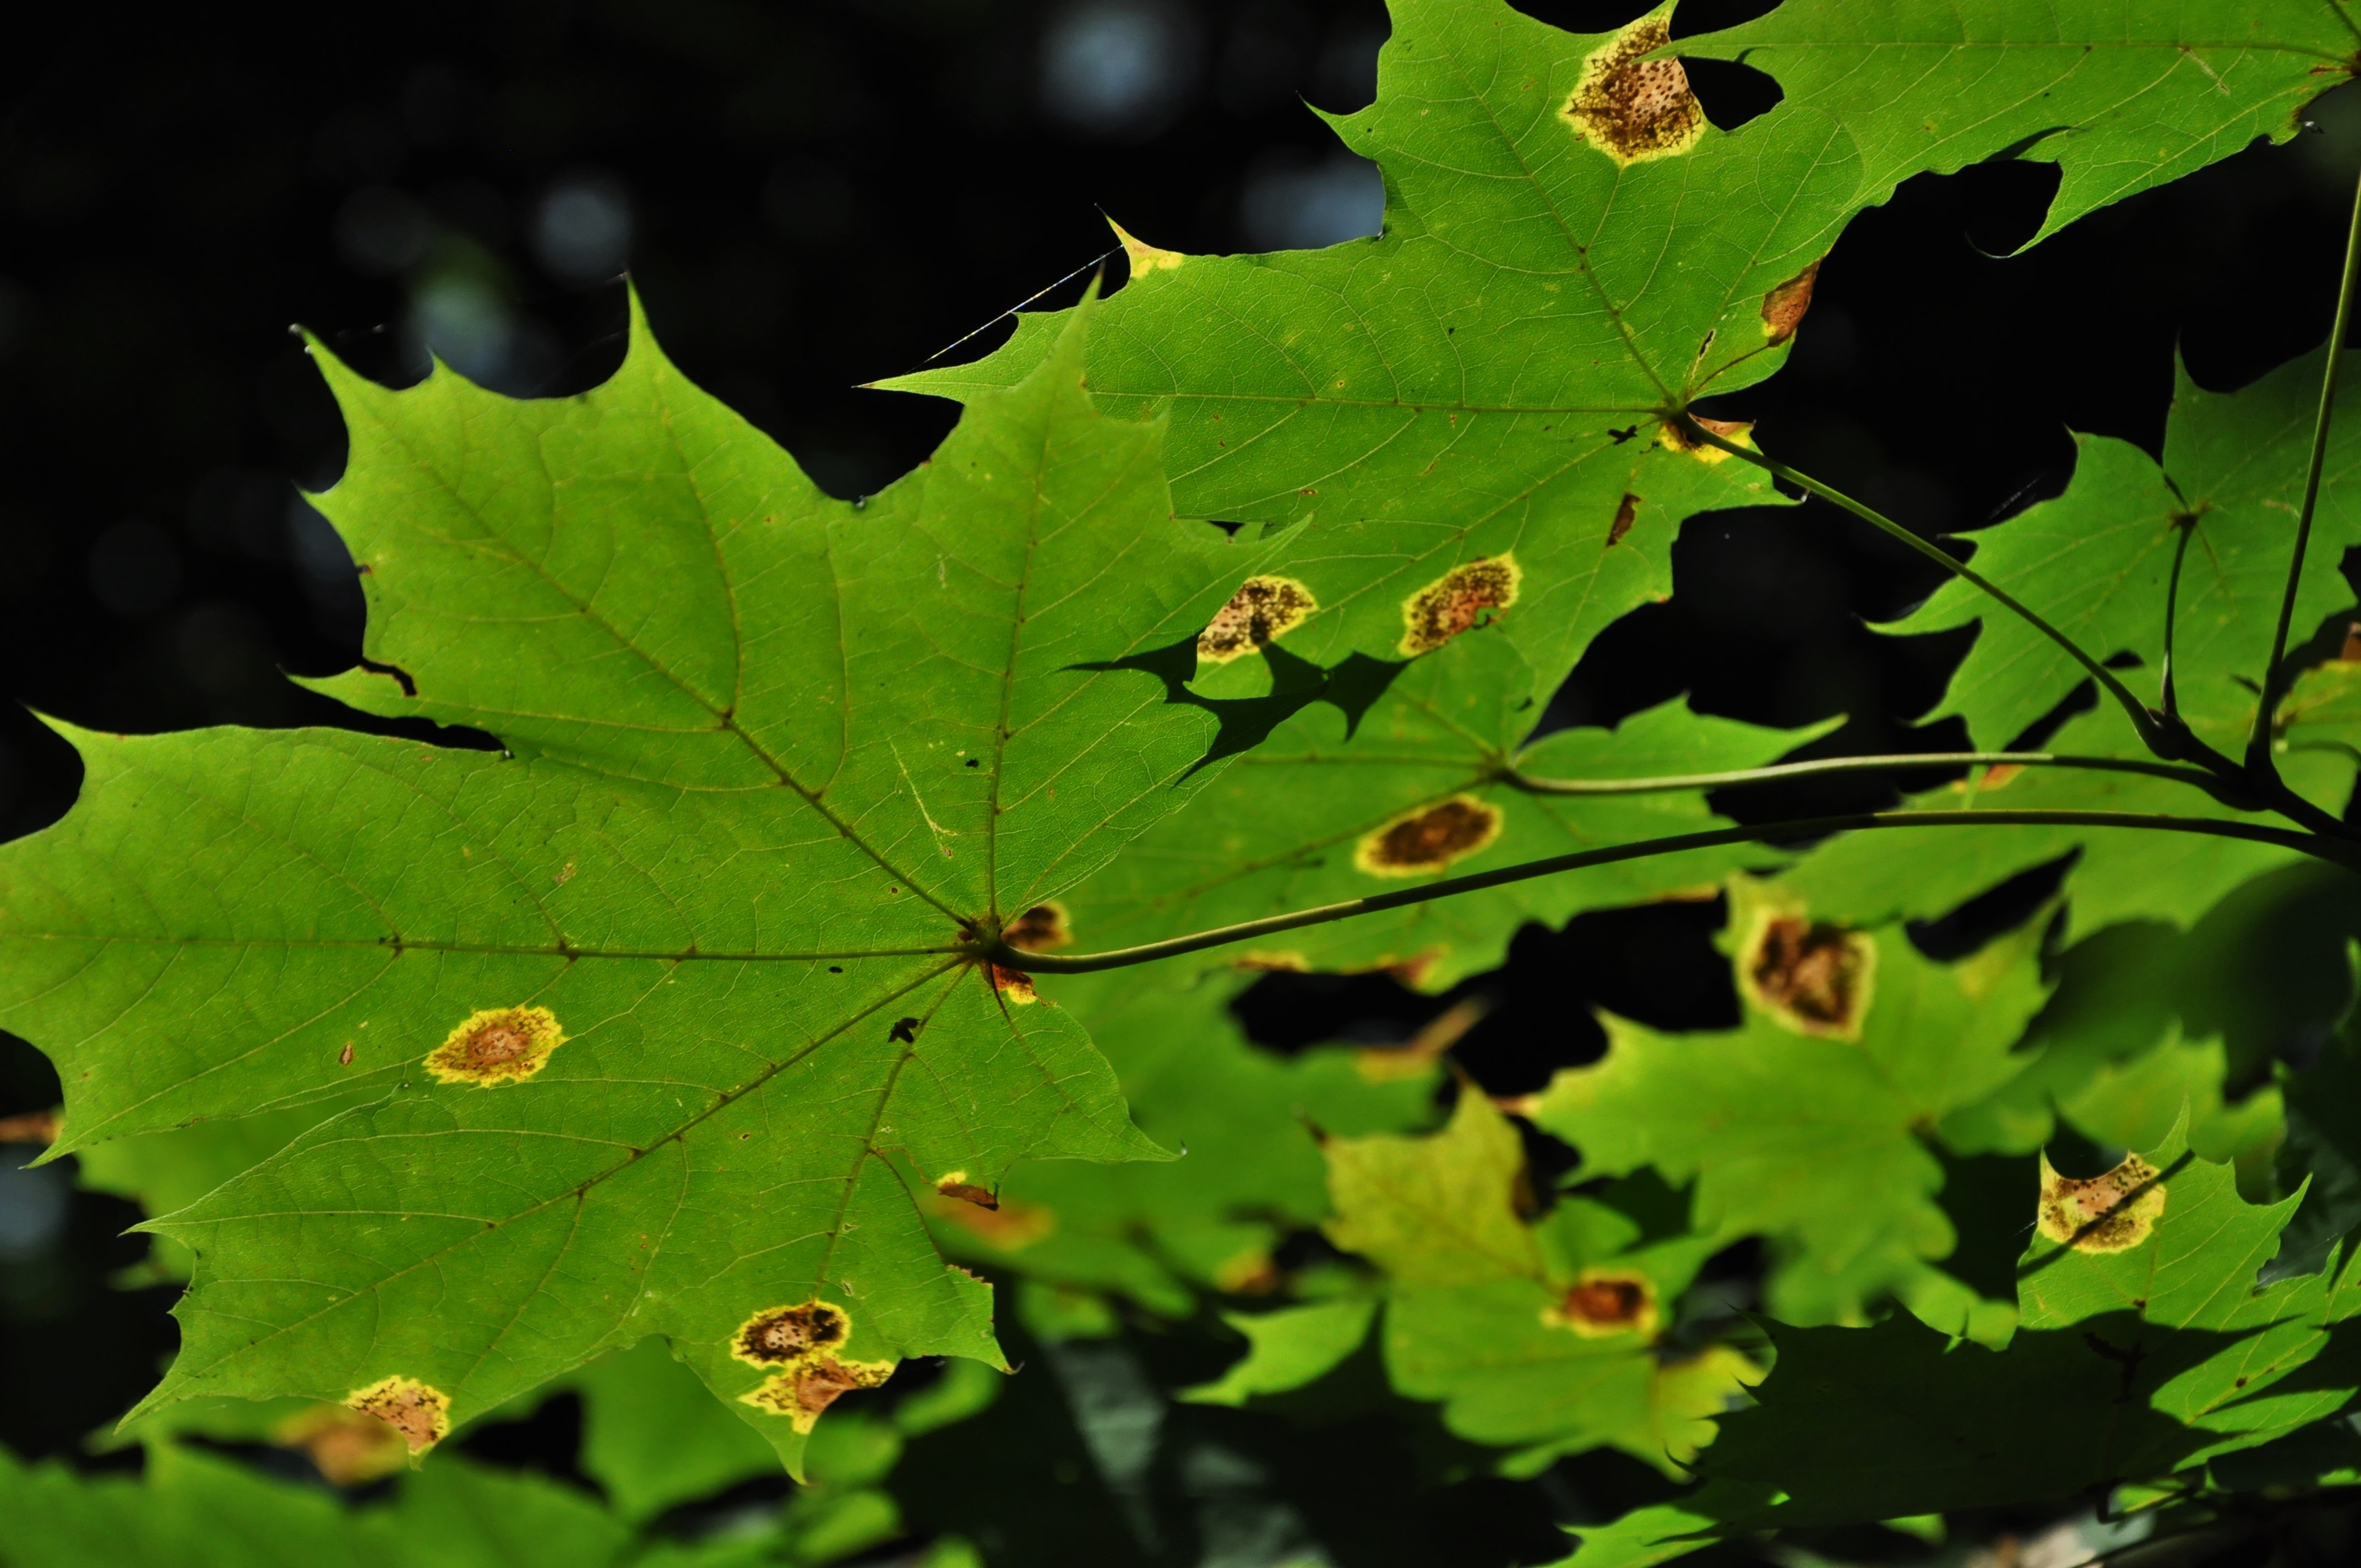
tree, nature, forest, branch, plant, leaf, flower, foliage, green, produce, autumn, botany, maple tree, maple leaf, shrub, deciduous, oak, clone, stains, flowering plant, maidenhair tree, grape leaves, woody plant, land plant